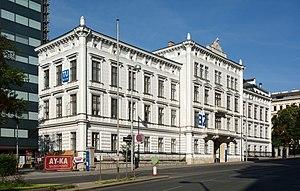
Ancienne Geniedirektion, bâtiment de l'institut de l'Université technique de Vienne, 9, Getreidemarkt, 6e district de Vienne